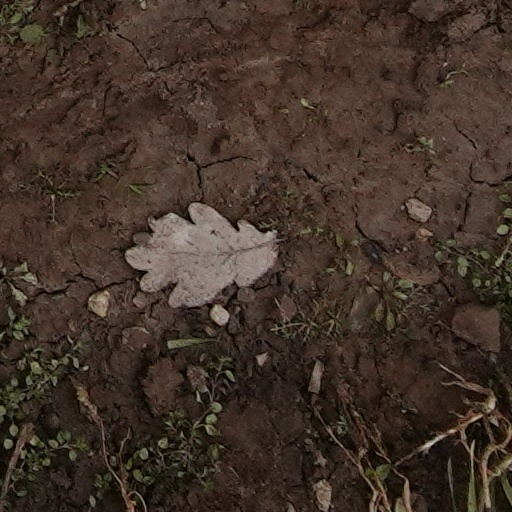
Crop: wheat